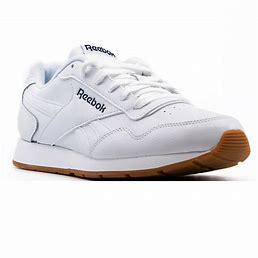
Brand: Reebok
Model: Royal Glide